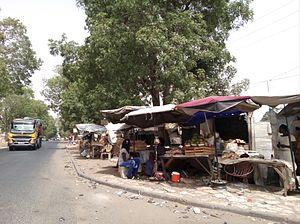
La route nationale 3 est une route nationale du Sénégal. Elle relie la ville de Thiès à la frontière mauritanienne selon l’itinéraire : Thiès – Diourbel – Touba – Dahra – Linguère – Ourossogui – Matam. Elle rejoint la route N2 aux deux extrémités.